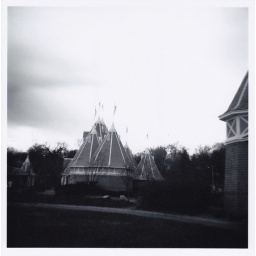
The food building by the band shell. Taken with Agfa APX 400 black and white film.